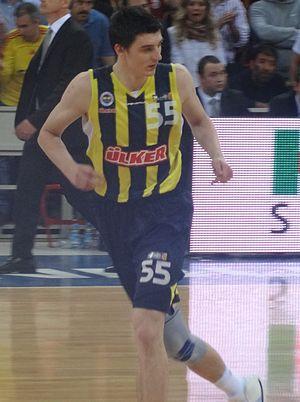
Emir Preldžič, né le 6 septembre 1987 à Zenica, en République socialiste de Bosnie-Herzégovine, dans la république fédérale socialiste de Yougoslavie, est un joueur turc, slovène d'origine bosniaque. Il mesure 2,06 m et joue aux postes d'ailier et d'ailier fort.